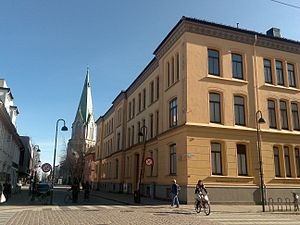
Sørlandets Kunstmuseum
Sørlandets kunstmuseum, i lokalerne til den gamle latinskole (Kristiansand Katedralskole).
Sørlandets Kunstmuseum ligger i centrum af Kristiansand i Norge i lokaler som frem til 1970 rummet Kristiansand Katedralskole. Museet er en institution, og det blev oprettet i 1995, med Aust-Agder og Vest-Agder fylker som initiativtagere sammen med Kristiansand kommune og Christiansands Billedgalleri. Museet arbejder med både kunst og håndværk.